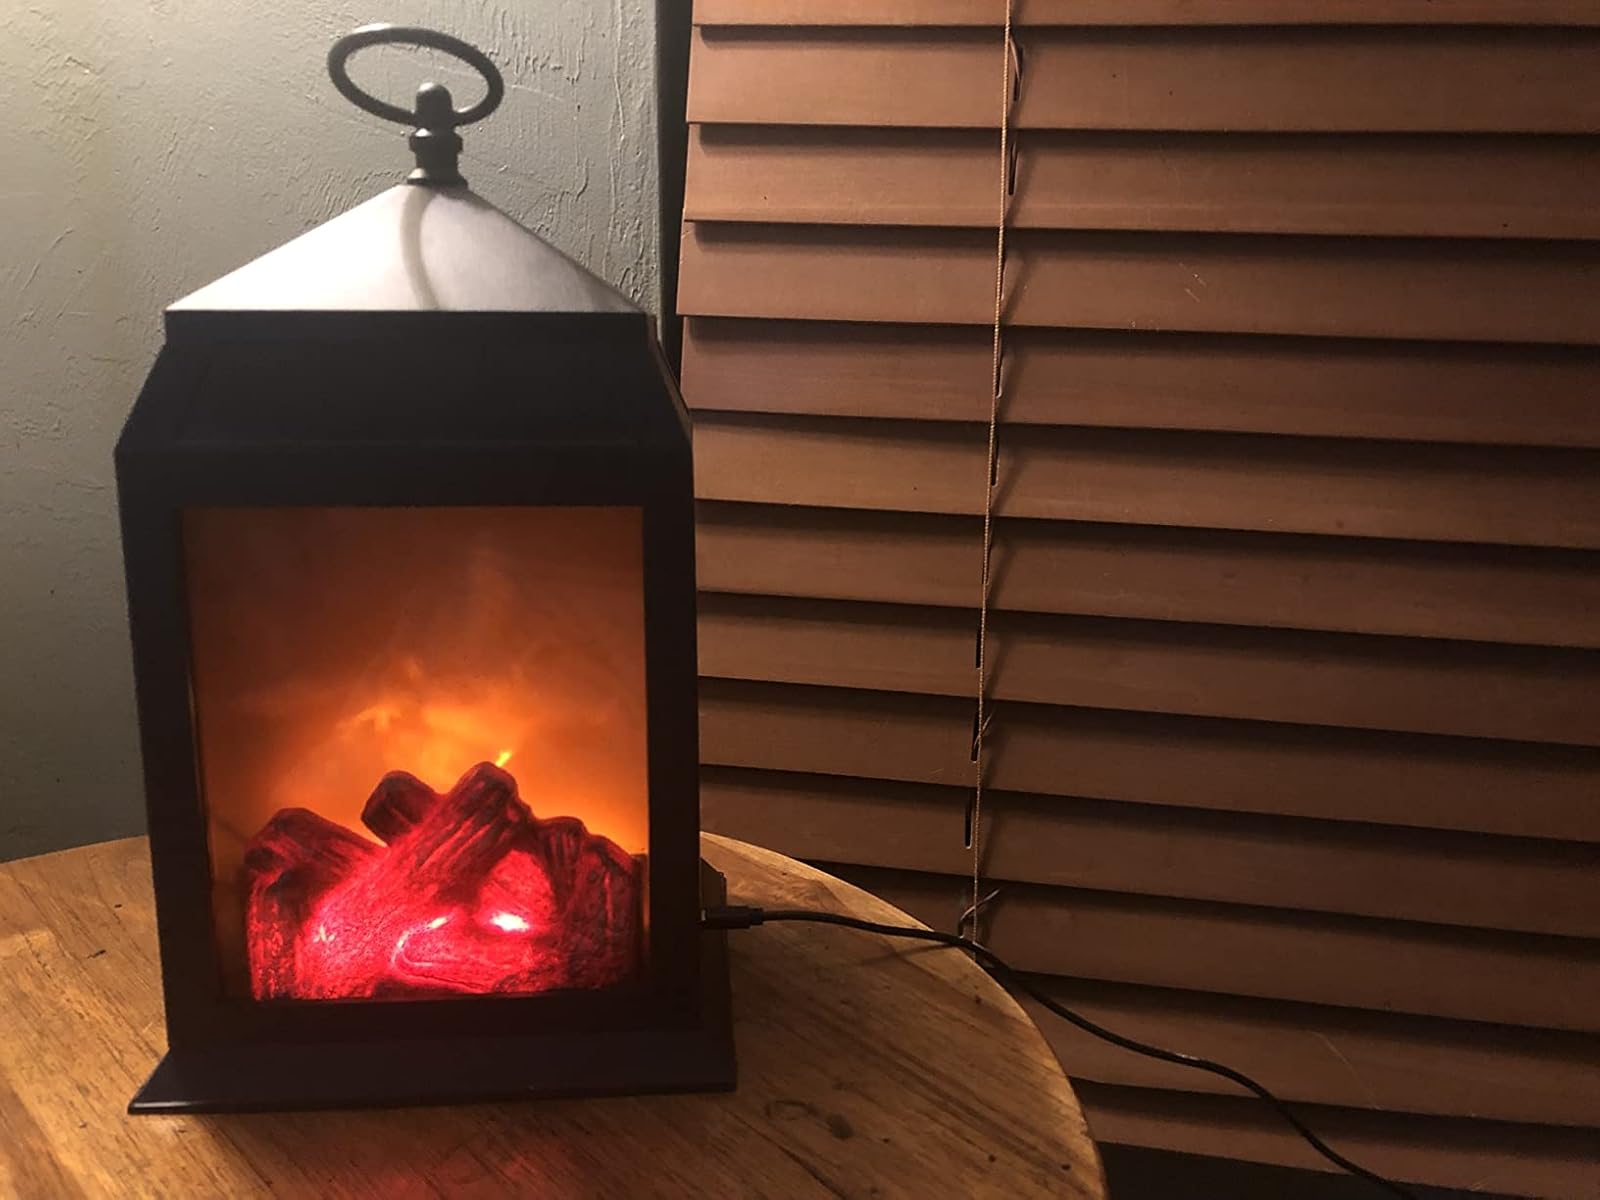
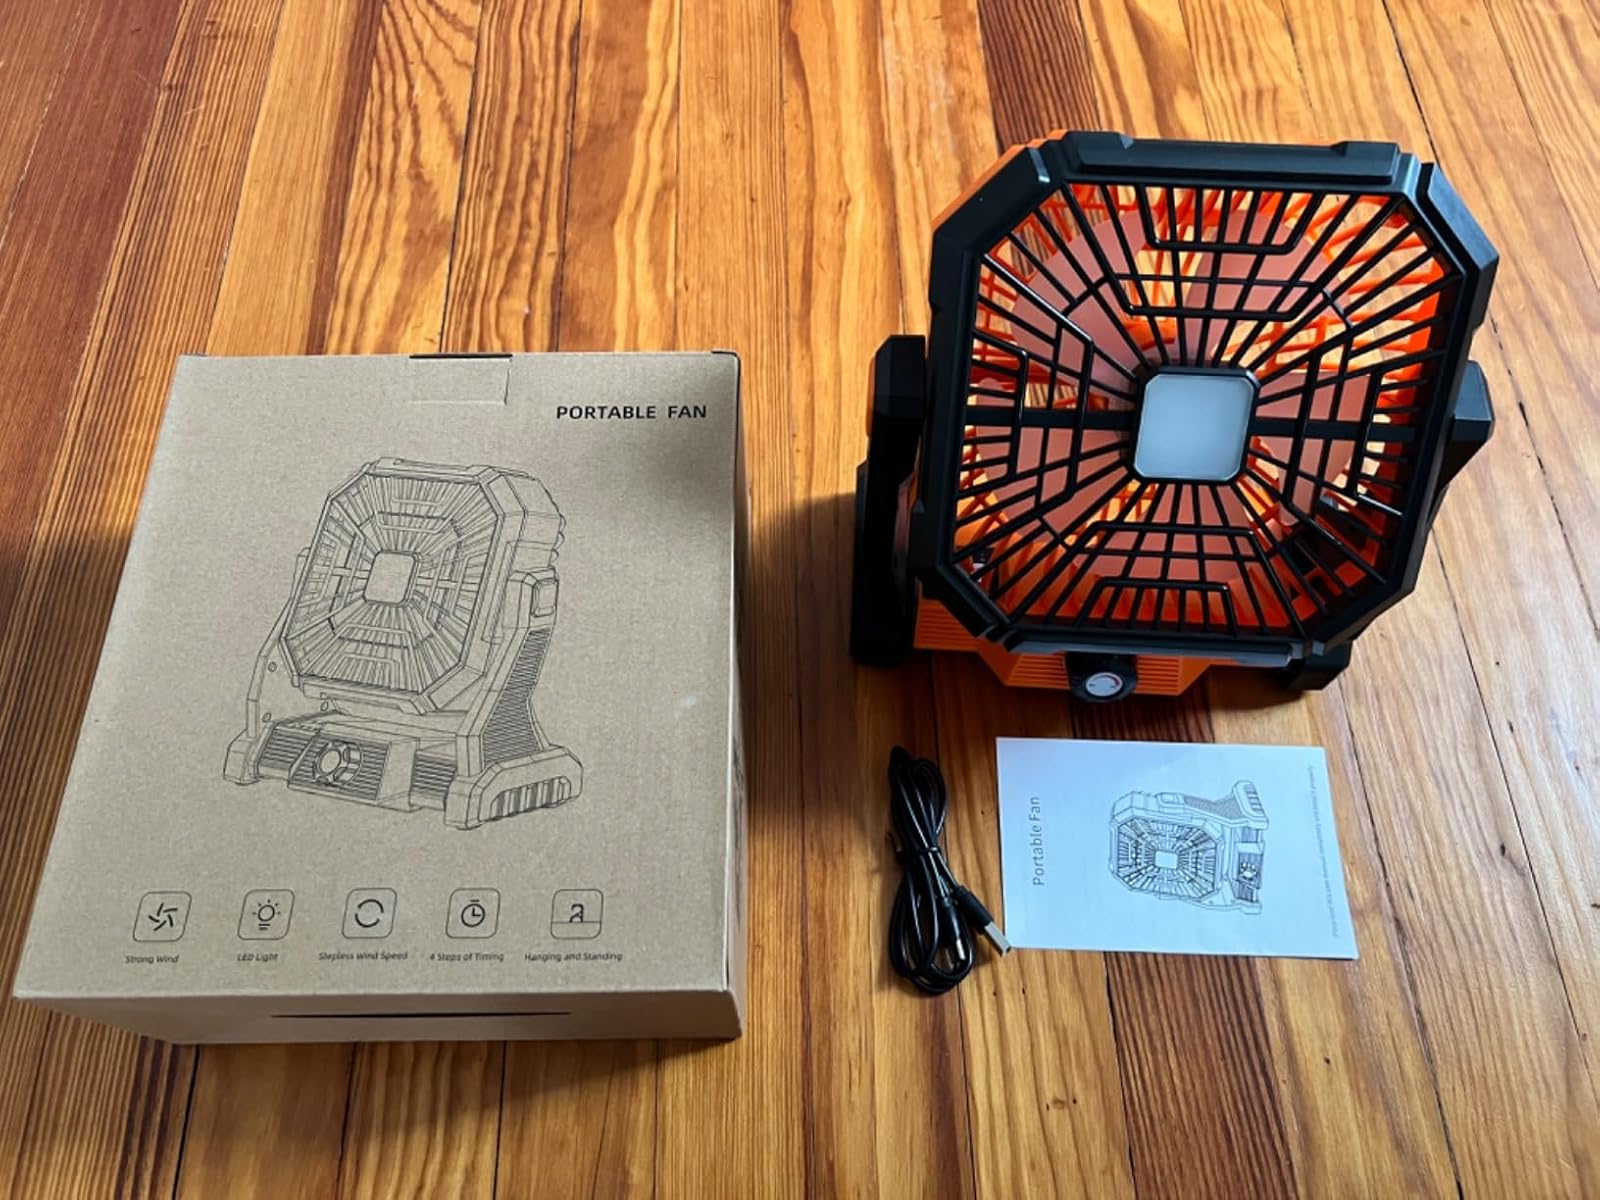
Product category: lantern
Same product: no